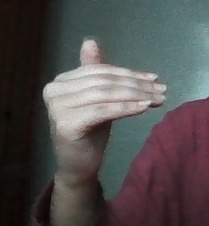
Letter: khaa